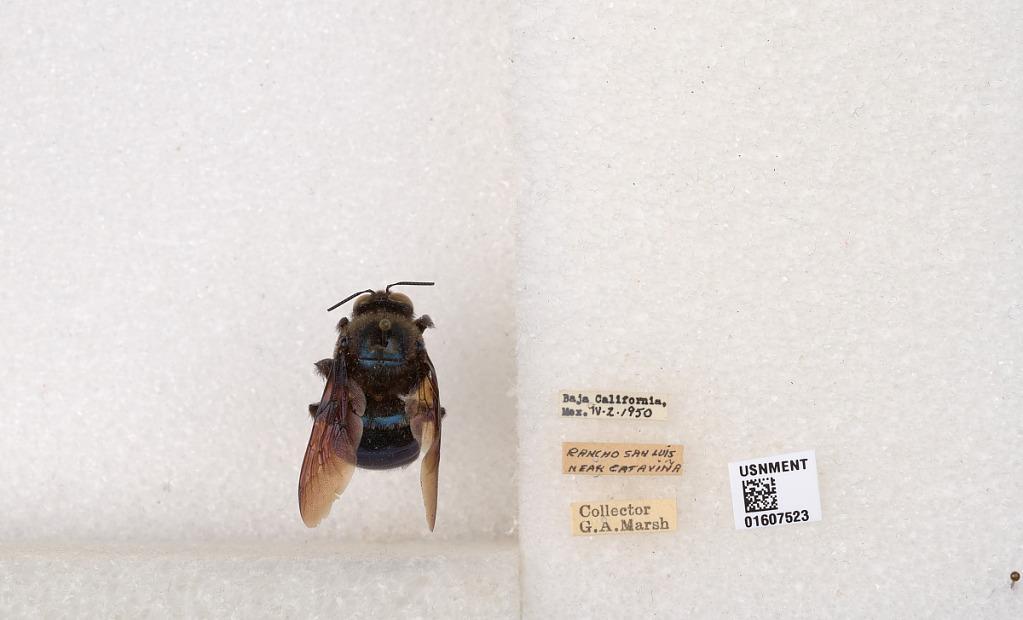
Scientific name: Xylocopa (Xylocopoides) californica californica Cresson
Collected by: G. Marsh
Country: Mexico
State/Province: Baja California
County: Ensenada
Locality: Rancho San Luis near Catavina
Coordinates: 29.7294, -114.721